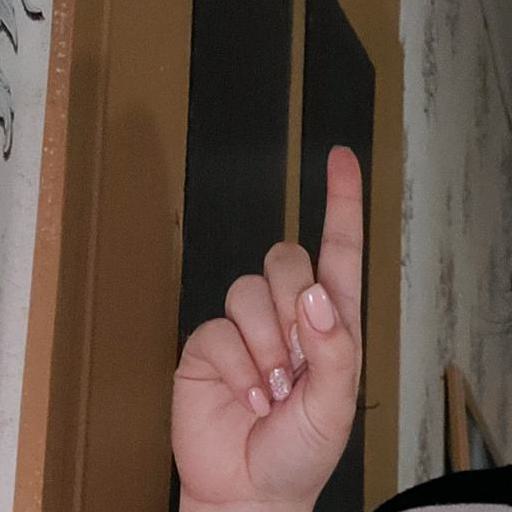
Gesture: one